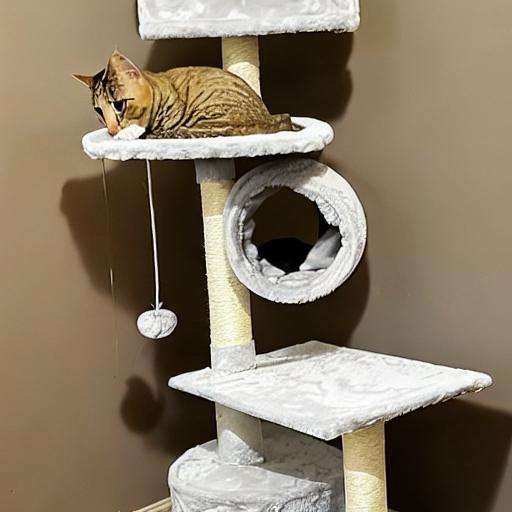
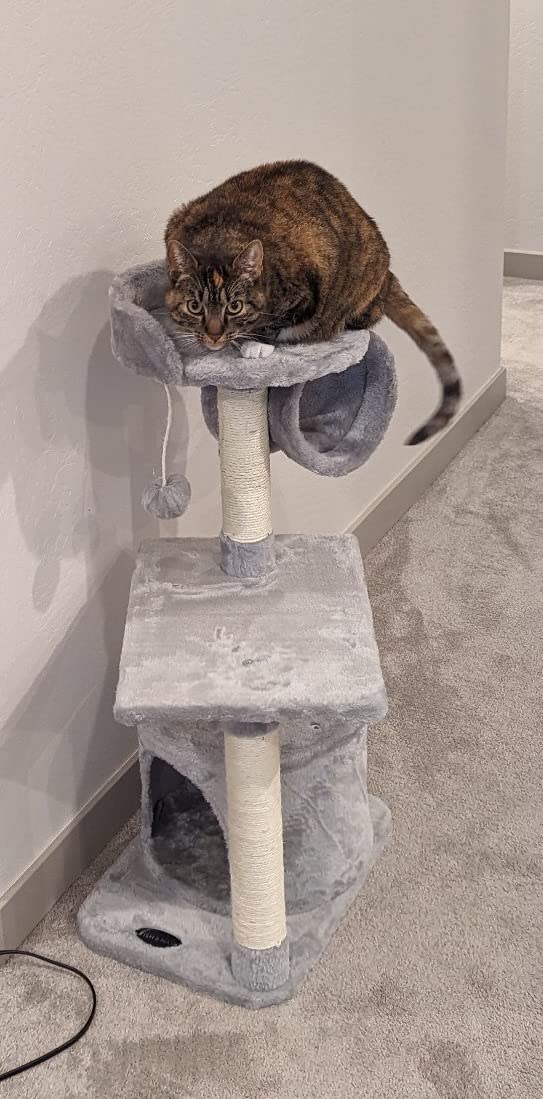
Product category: items_cat tree
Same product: no